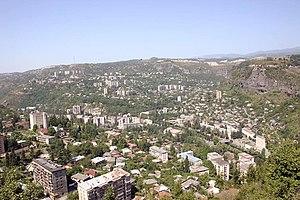
Tchiatoura est une ville de la région de Géorgie occidentale d'Iméréthie. Située dans une vallée montagneuse sur les rives de la rivière Kvirila, la ville est depuis 1879 un centre majeur de production de manganèse. Il y a toujours un chemin de fer pour transporter le manganèse au centre de Zestaponi. En 1989, la population s'élevait à environ 28 900 habitants, mais aujourd'hui elle en compte moins de 13 000.